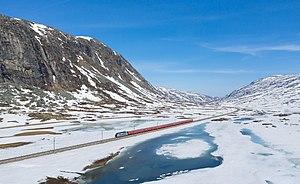
La ligne de Bergen est une ligne de chemin de fer de 371 km, en voie normale, reliant Bergen à Hønefoss en Norvège. Le nom est souvent utilisé pour décrire l'intégralité de la voie entre Bergen et Oslo, via Drammen, soit 496 km. C'est la plus haute ligne de chemin de fer d'Europe du Nord, atteignant 1 237 m d'altitude au niveau du plateau de Hardangervidda.